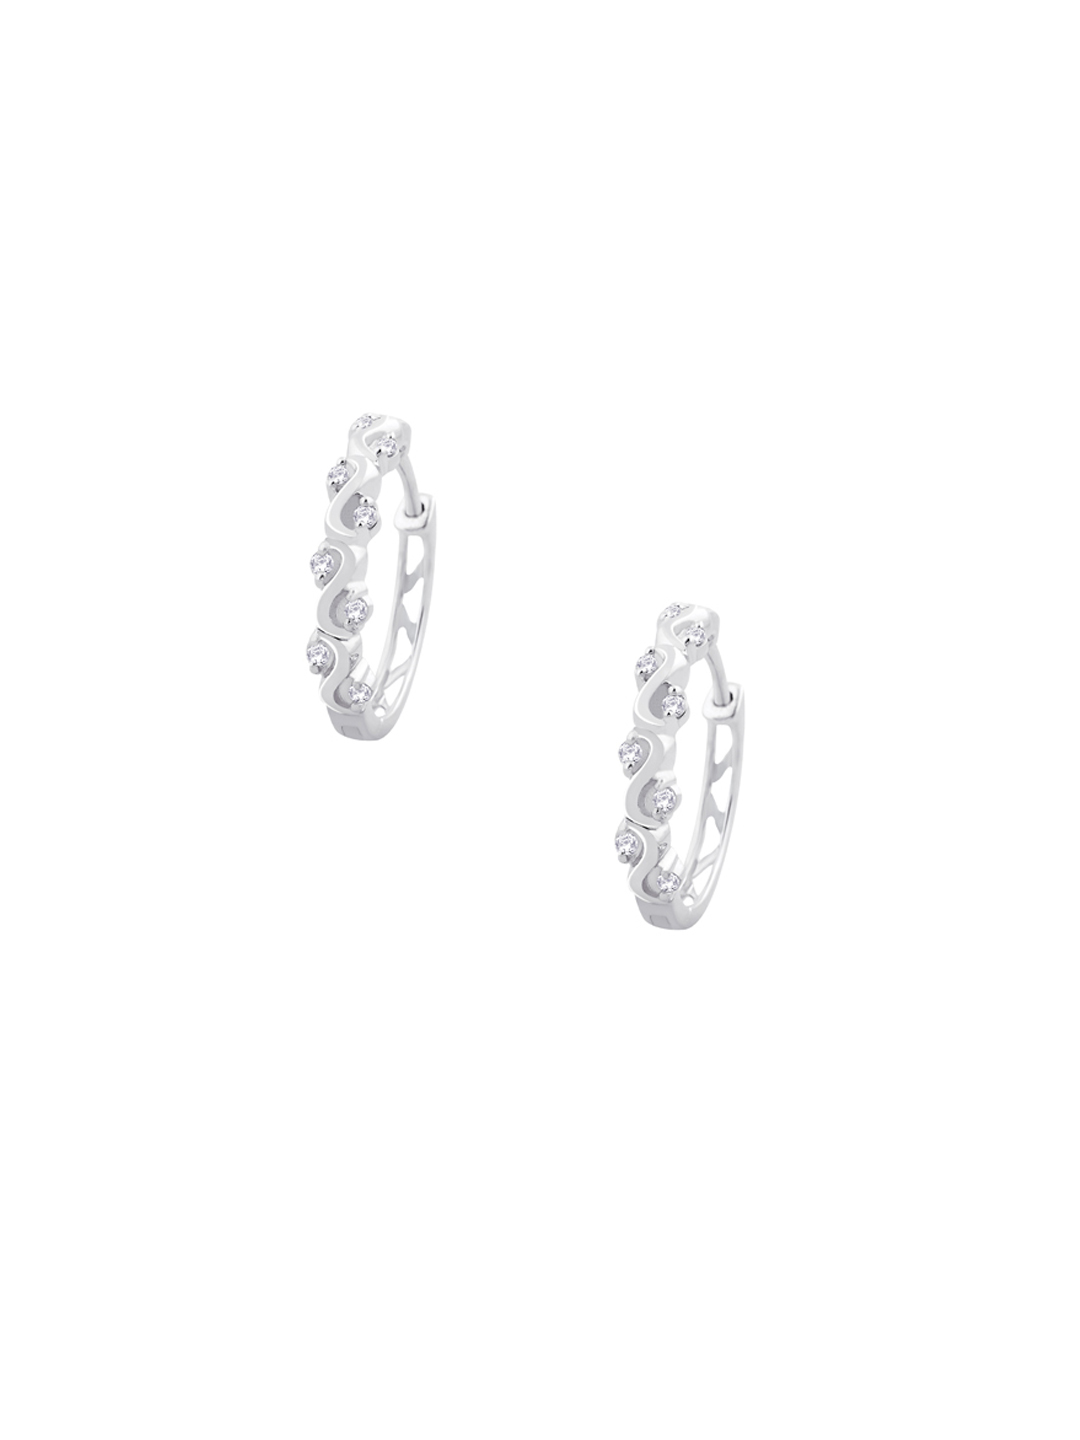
Lucera Women Silver Earrings
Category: Accessories / Jewellery / Earrings
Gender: Women
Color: Silver
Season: Summer 2013
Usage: Casual